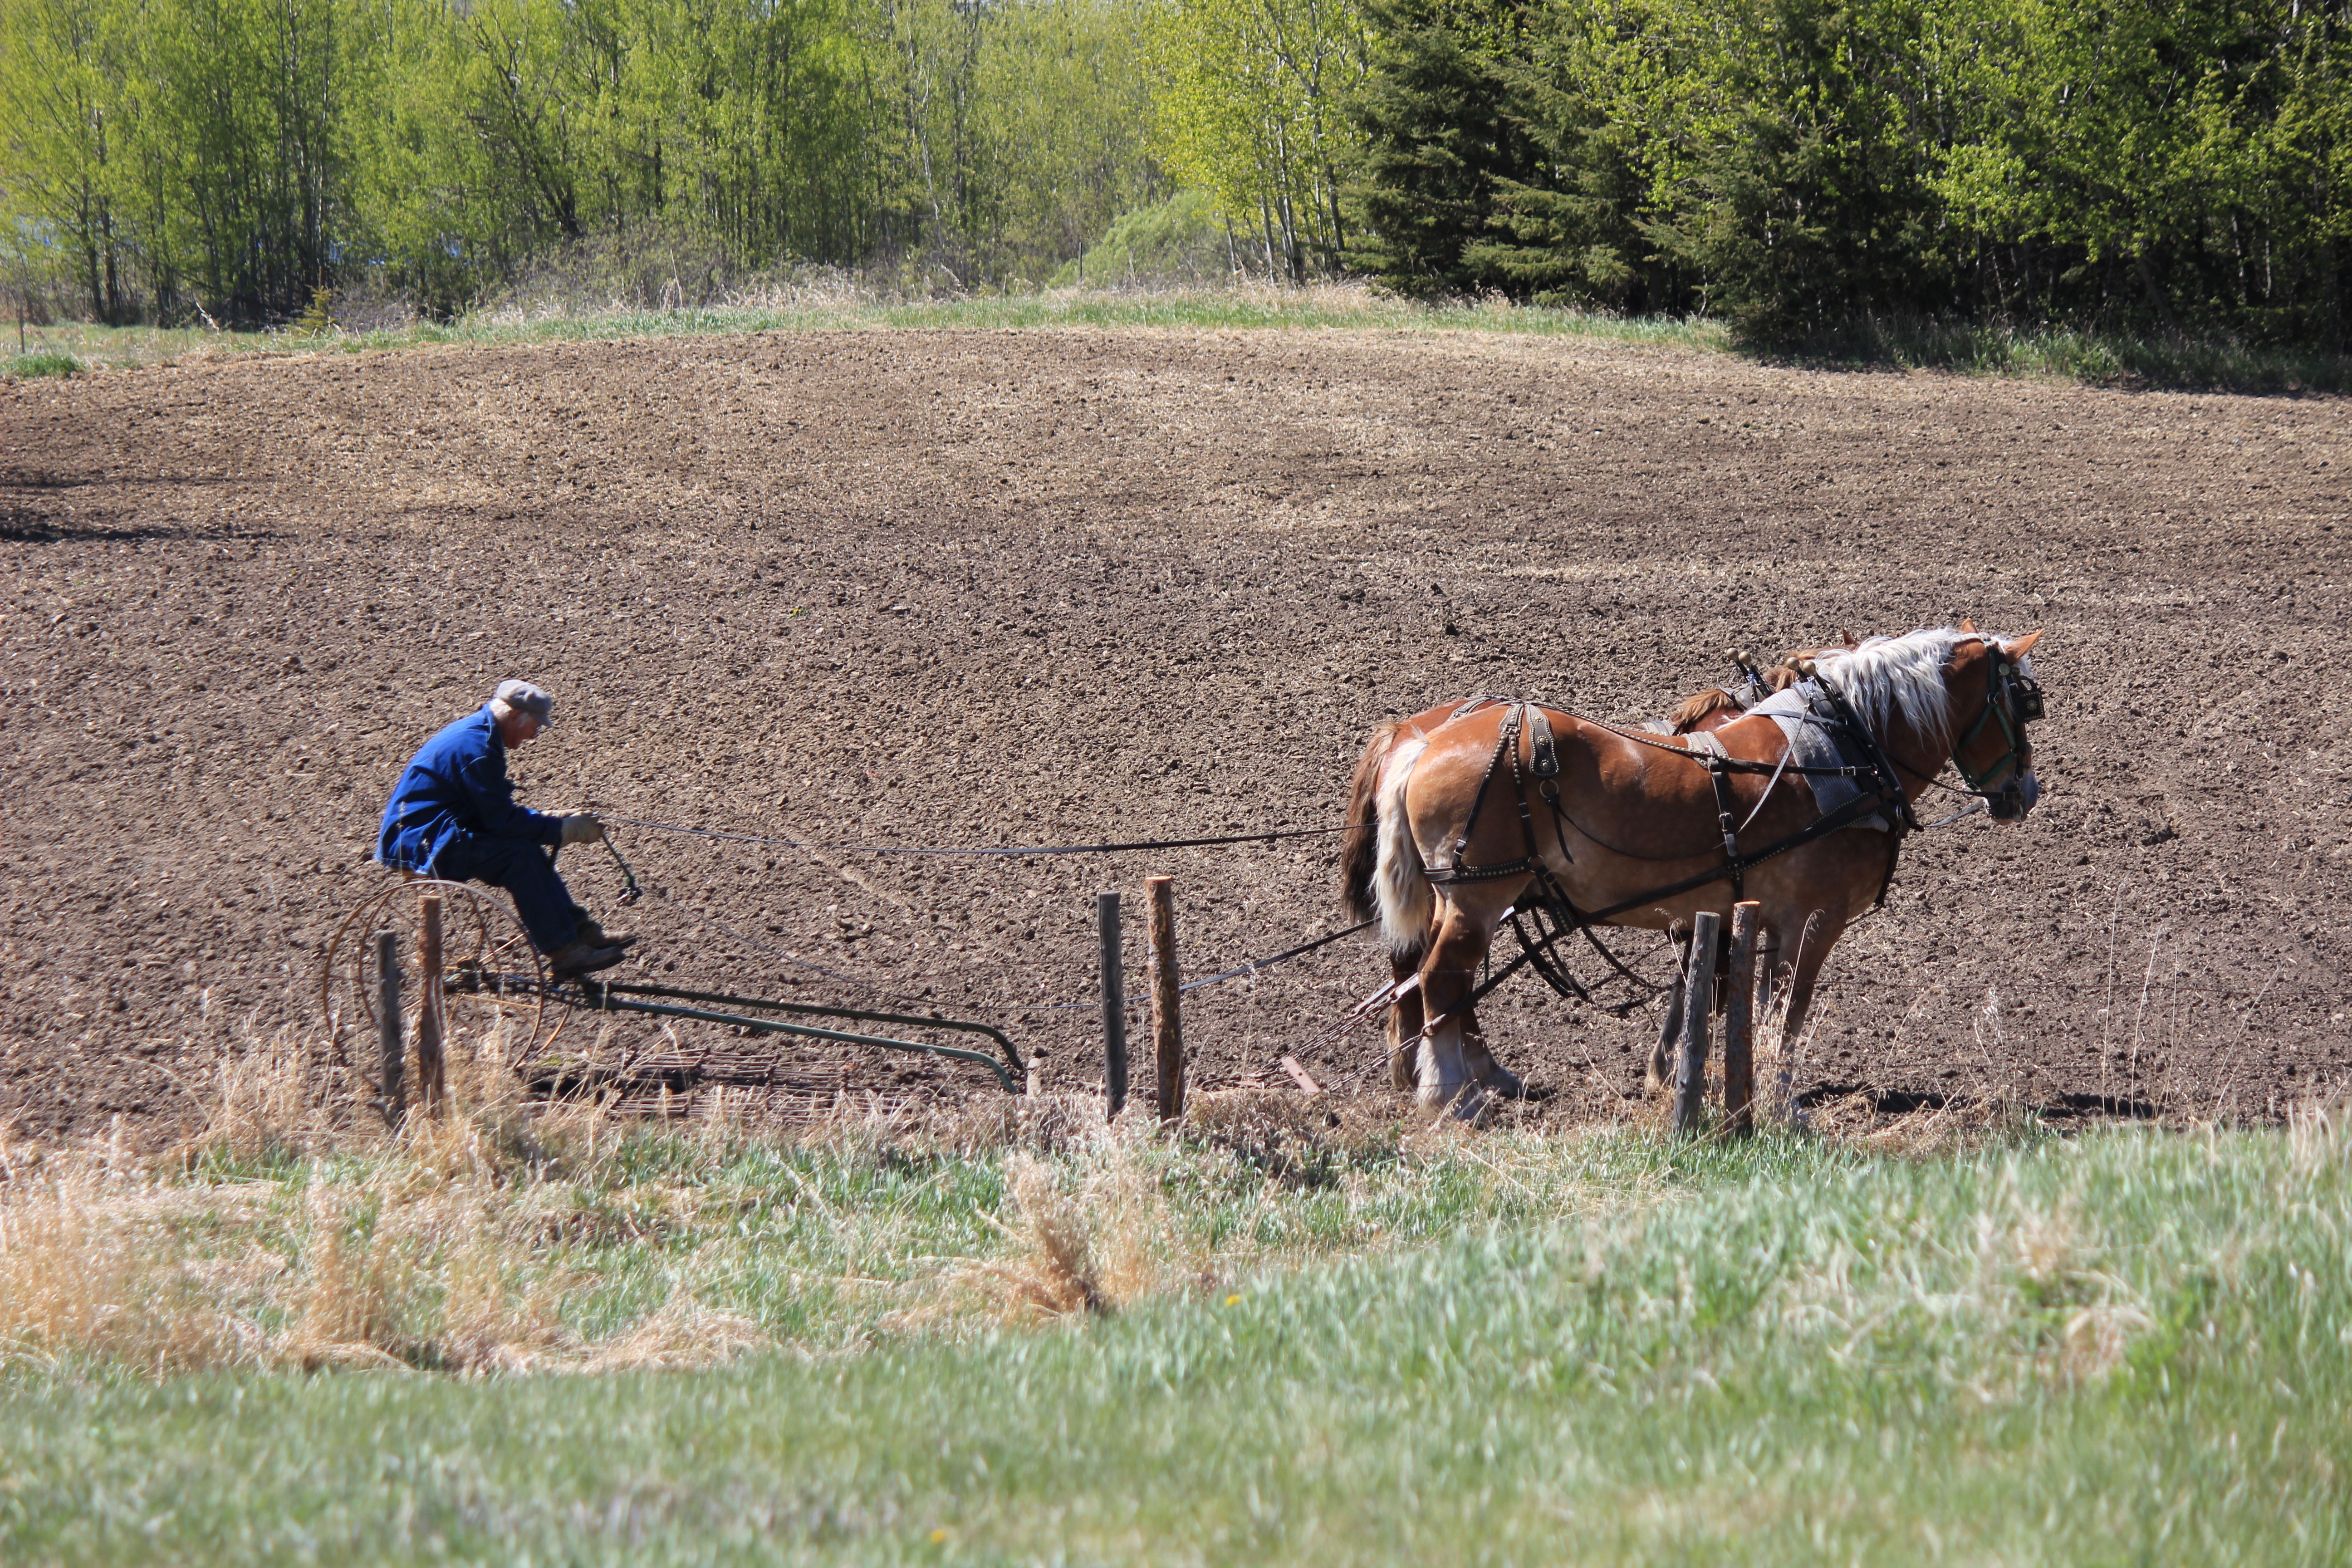
work, grass, field, farm, ground, meadow, wheat, prairie, countryside, seed, rural, farming, vehicle, equipment, pasture, grazing, ranch, horse, soil, agriculture, farmland, farmer, agricultural, cultivation, earth, grassland, mare, plough, simple, cultivate, rural area, old fashioned, plow, pack animal, harrow, trail riding, horse like mammal